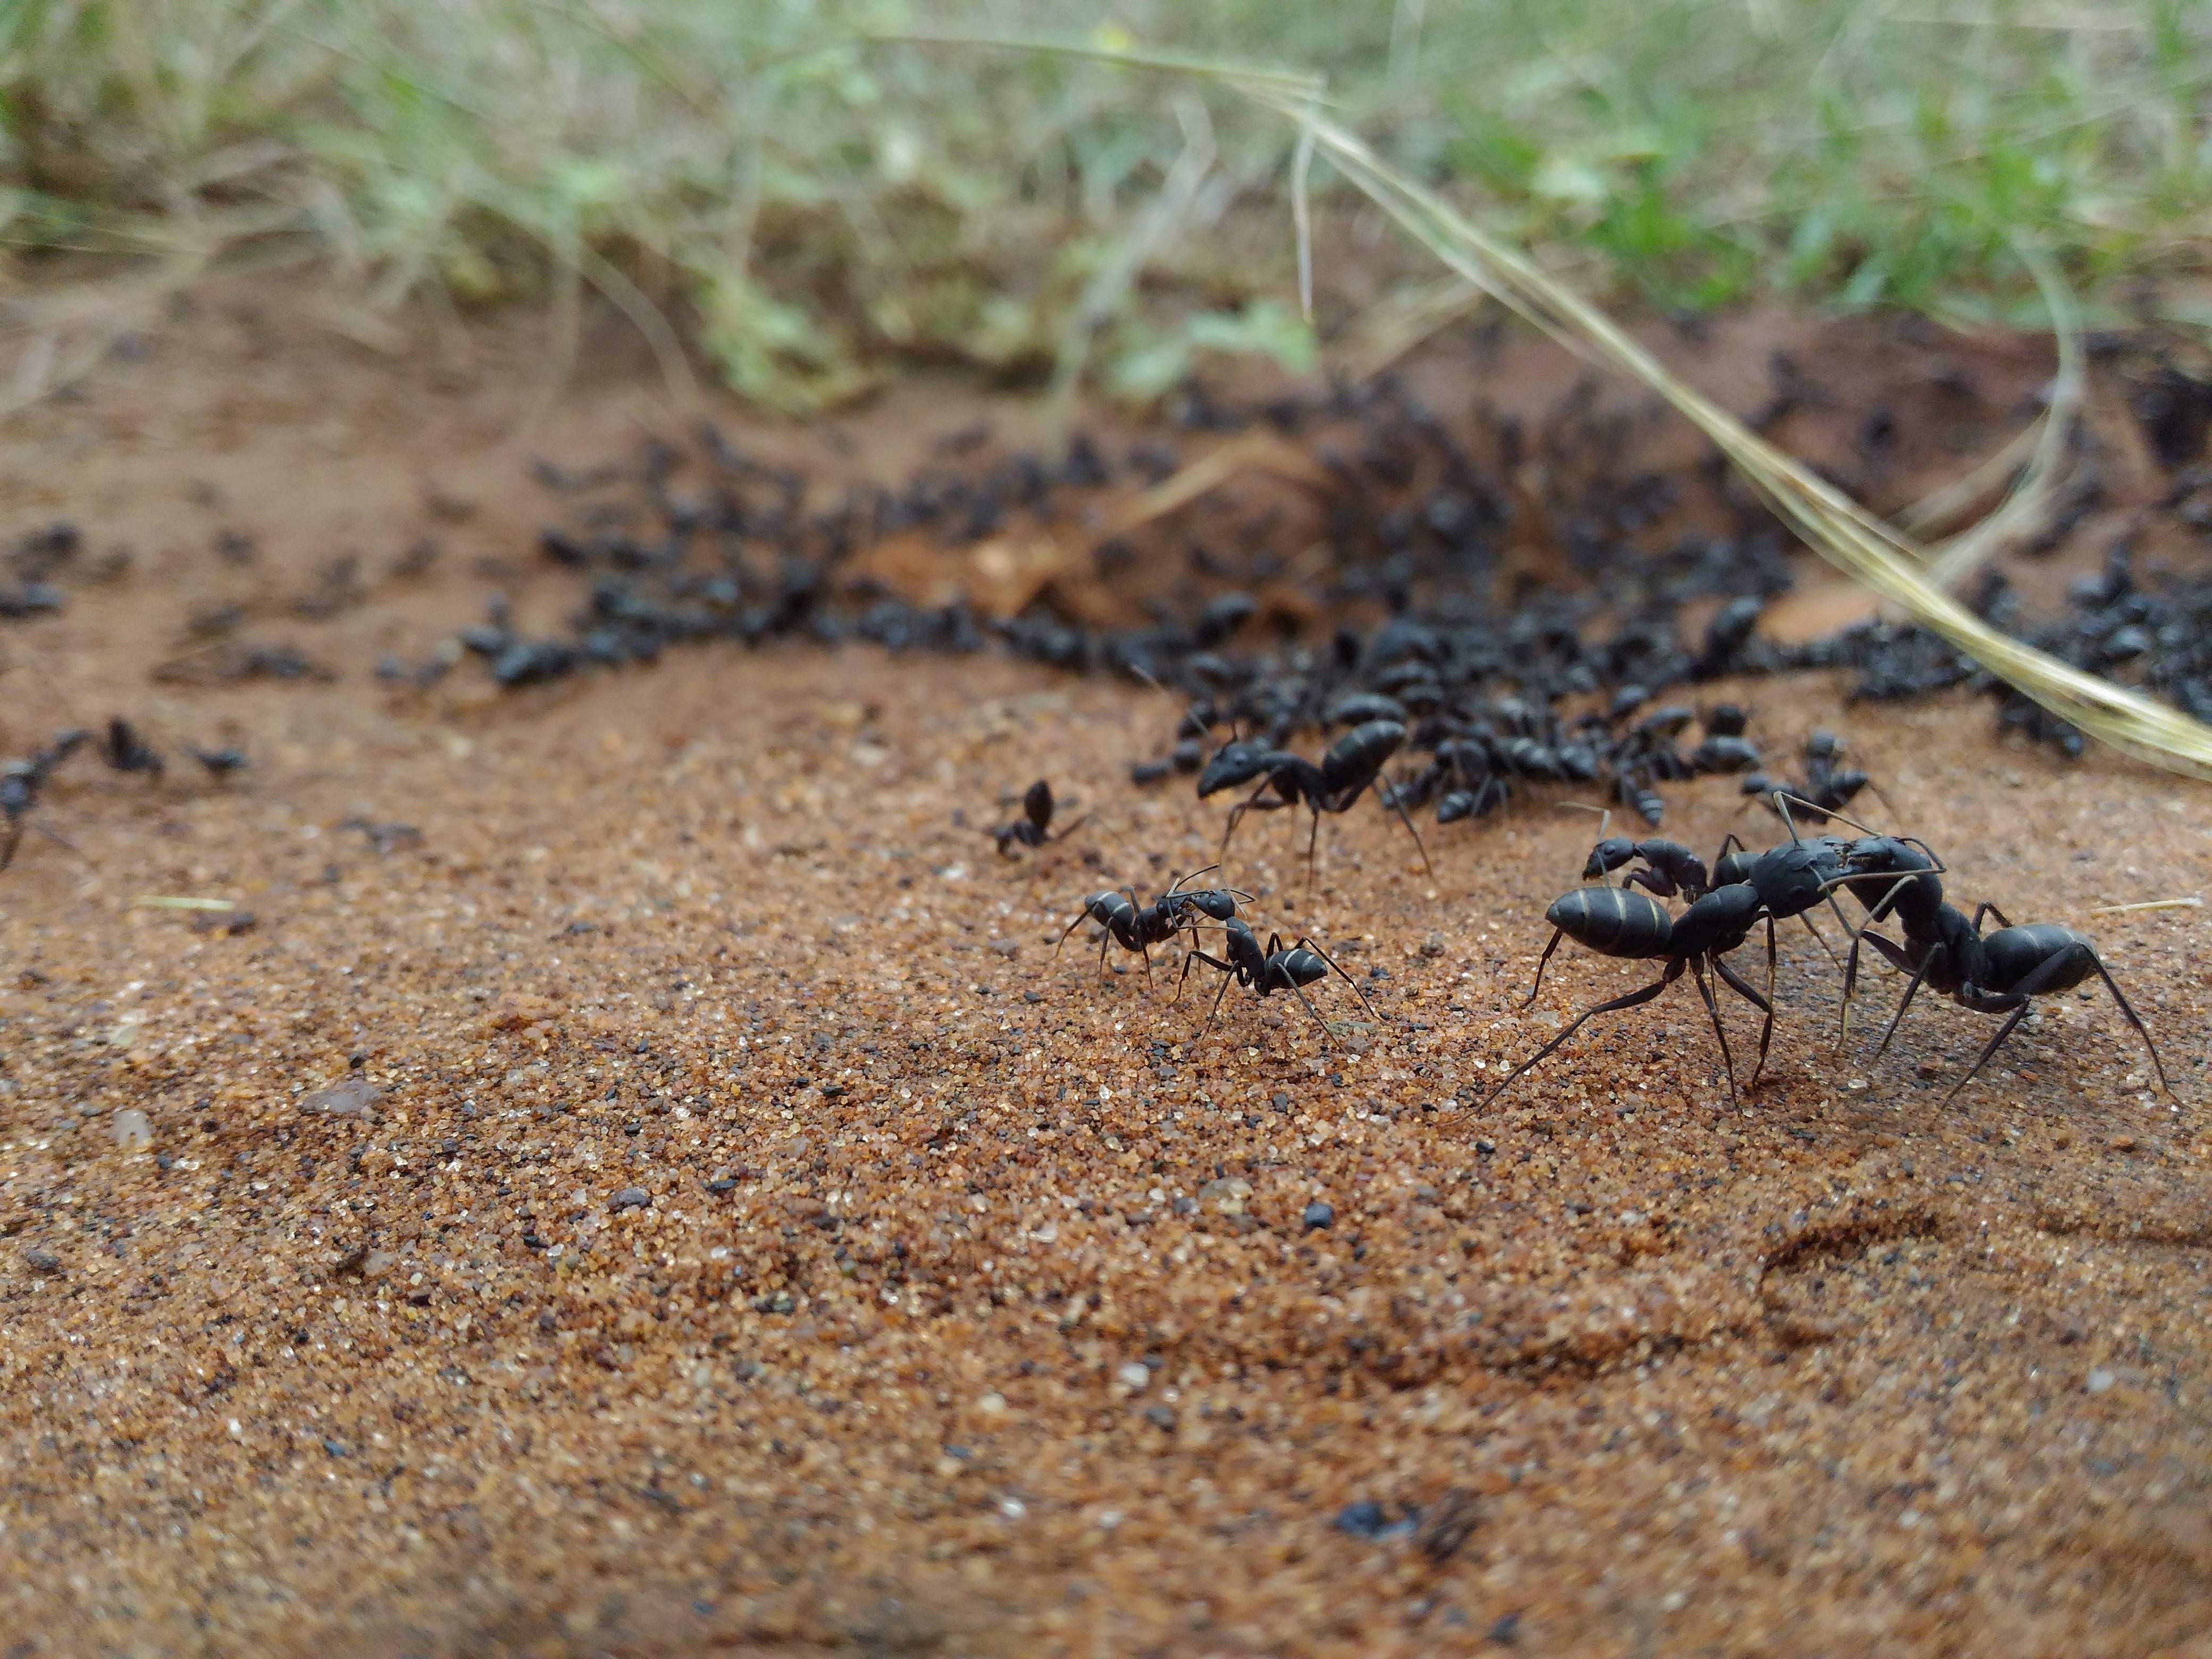
wildlife, insect, soil, fauna, invertebrate, ant, macro photography, arthropod, dung beetle, membrane winged insect